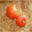
Label: apple